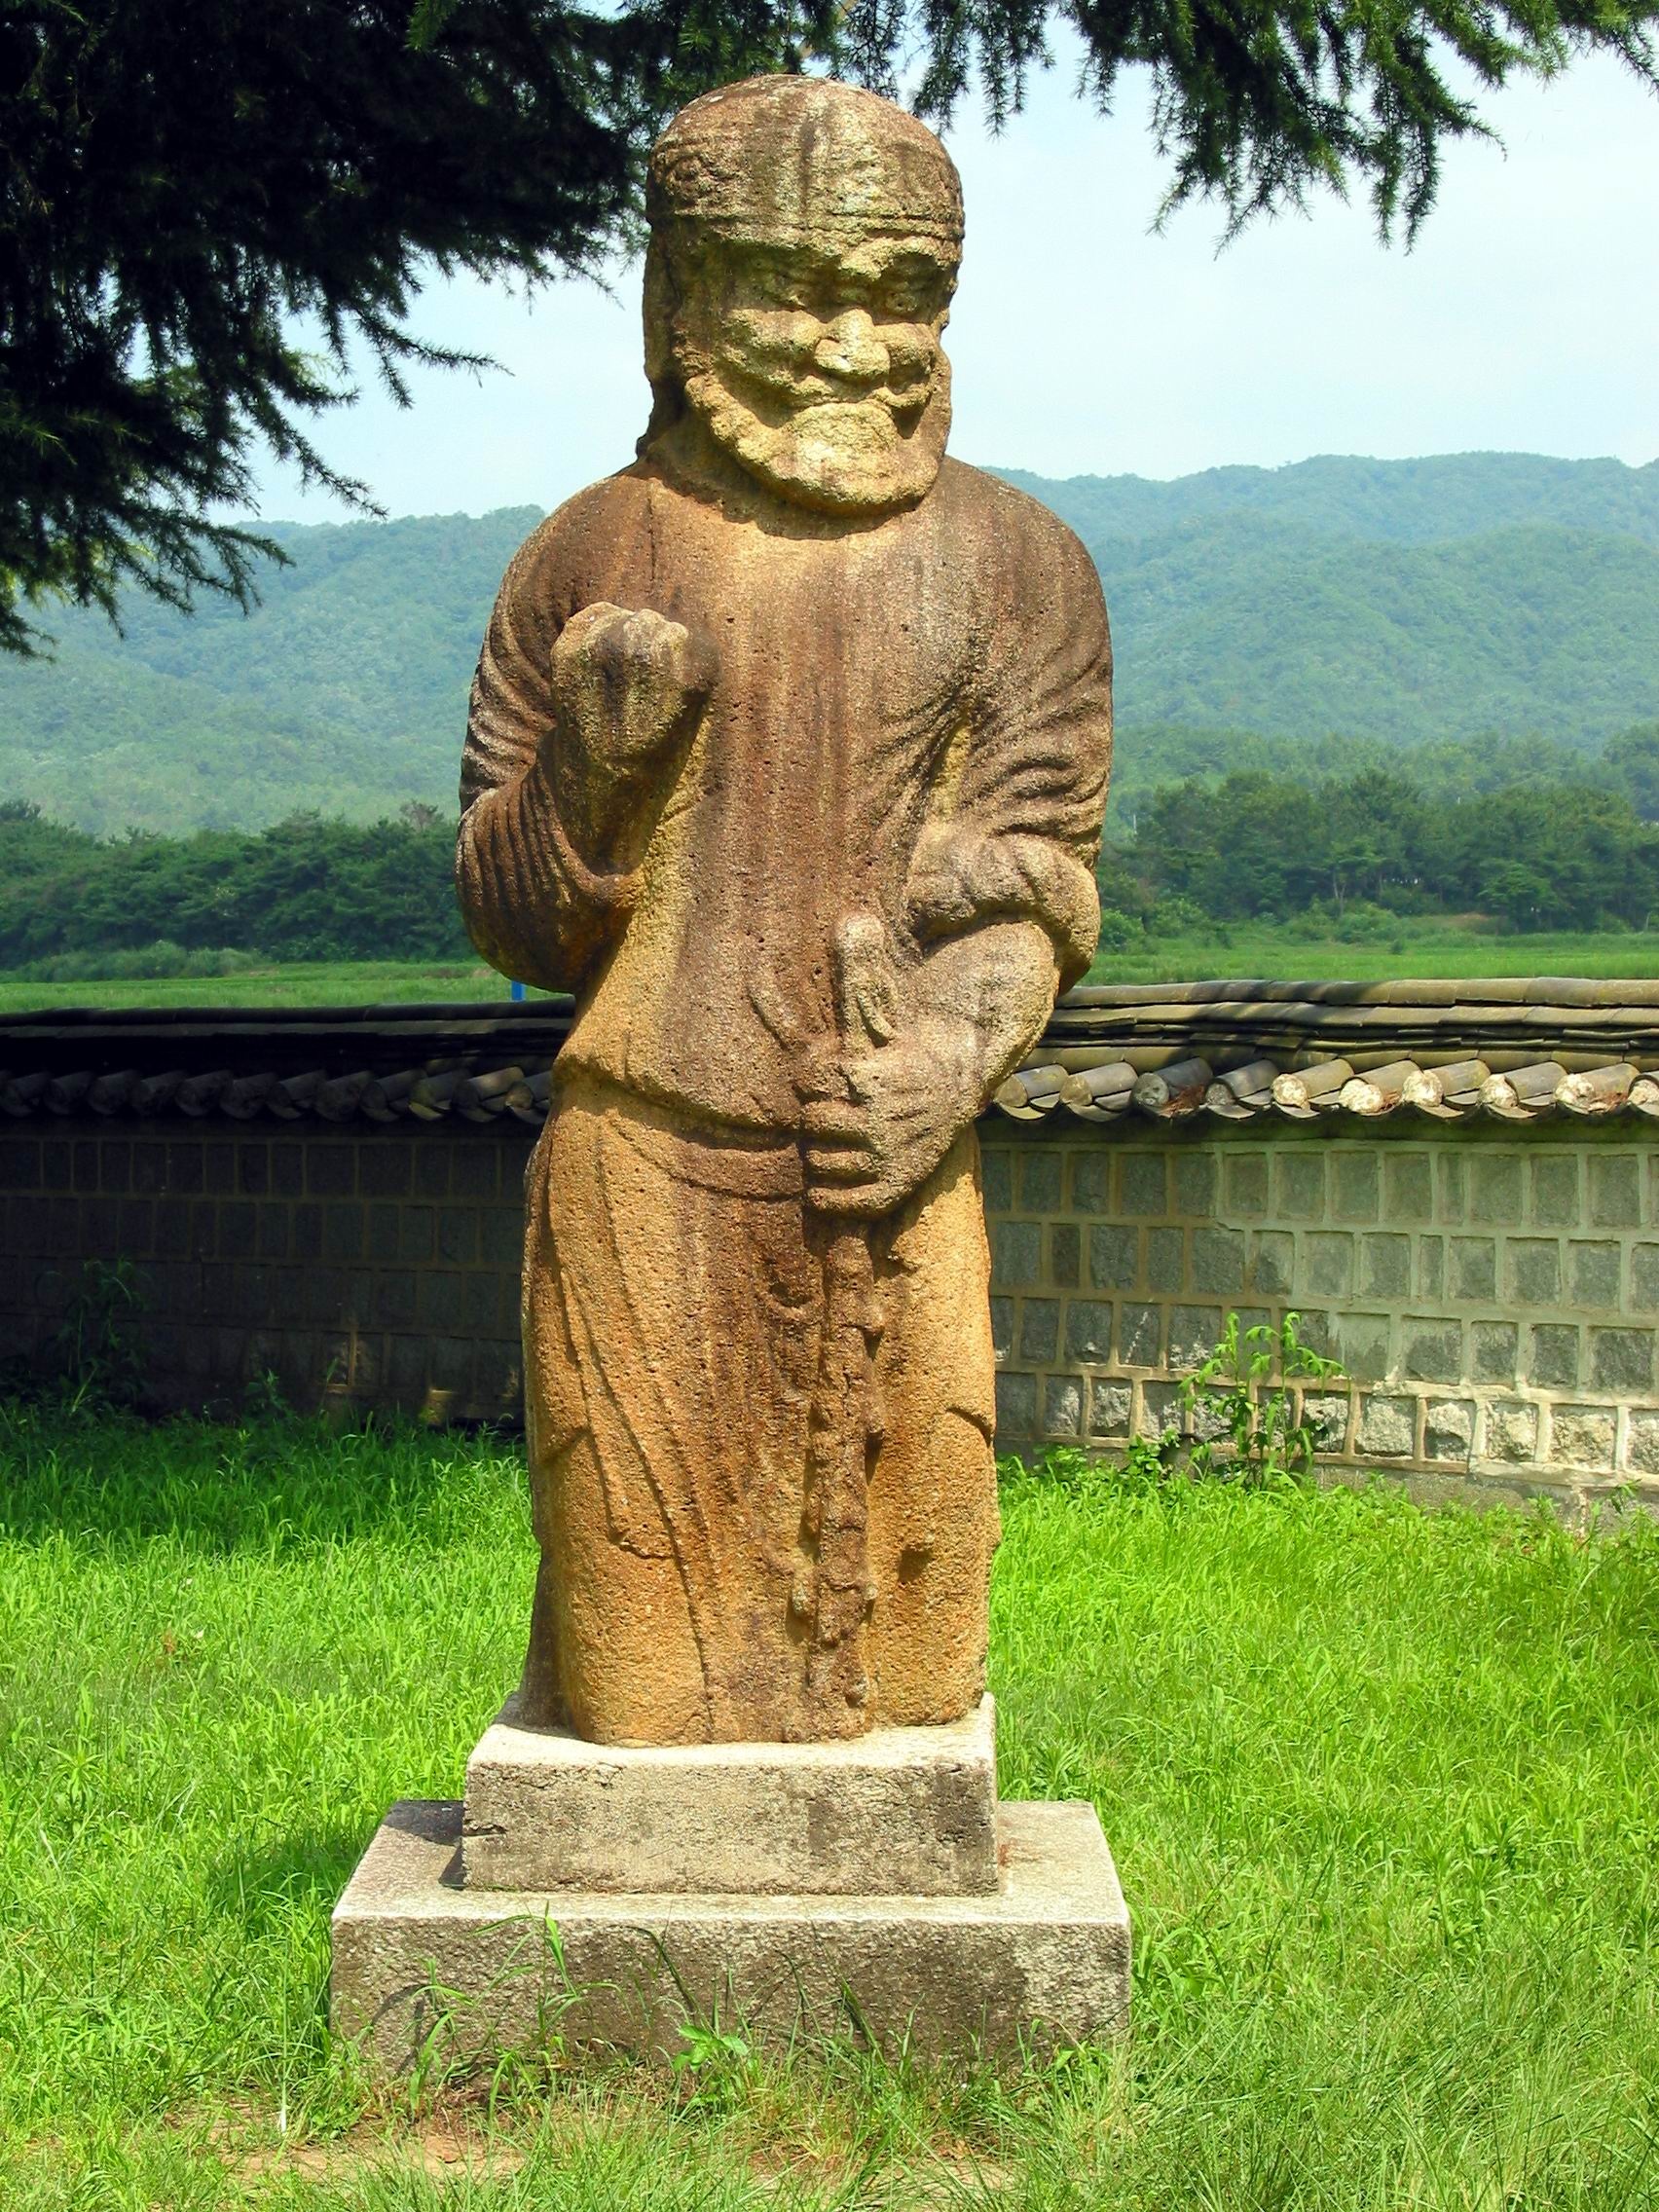
monument, statue, sculpture, art, korea, temple, racing, carving, stone statue, stele, stone carving, ancient history, chainsaw carving, gwaereung